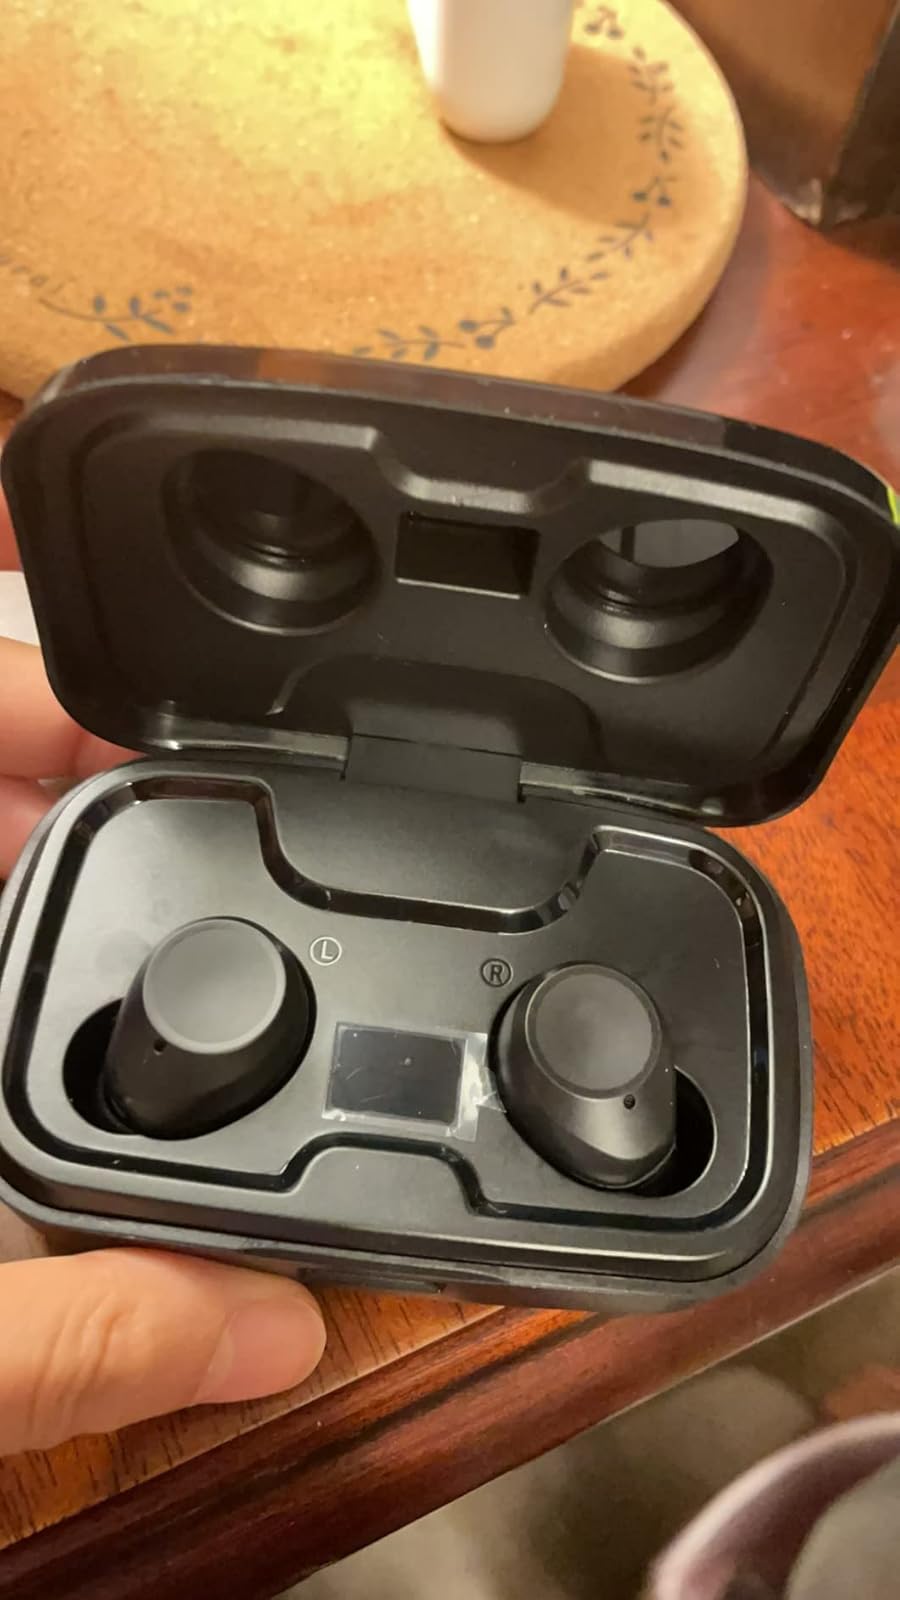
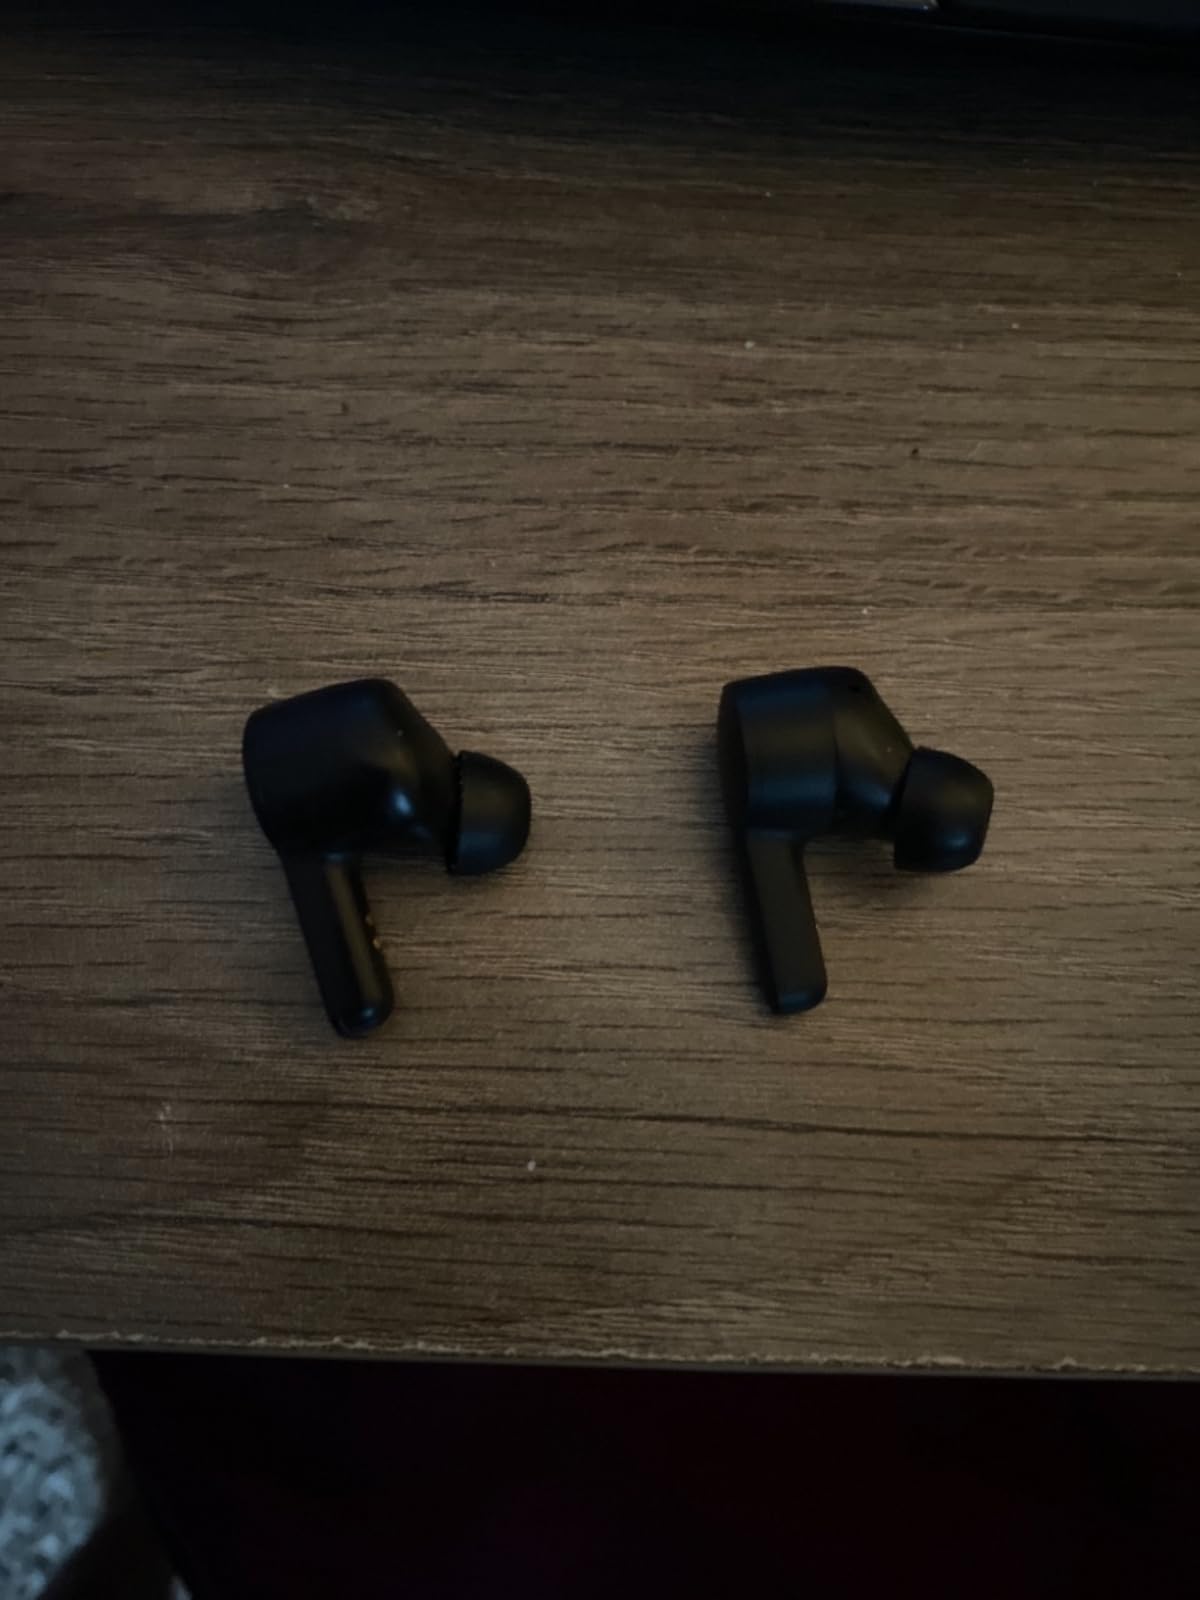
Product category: earbuds
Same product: no